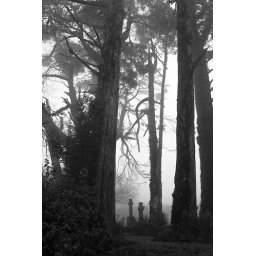
Trees in cemetery - black and white